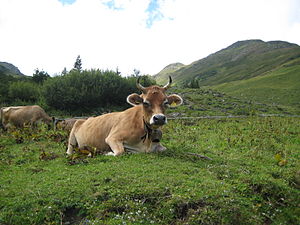
Montafon / Erhverv
Montafoner Braunvieh
Brunkvæg fra Montafon
Montafon er en 39 km lang dal i den sydvestlige del af østrigske delstat Vorarlberg hvor floden Ill flyder igennem. Bjærgkæden Verwall er dens nordlige grænse, og den sydlige udgøres af Rätikon og Silvretta.